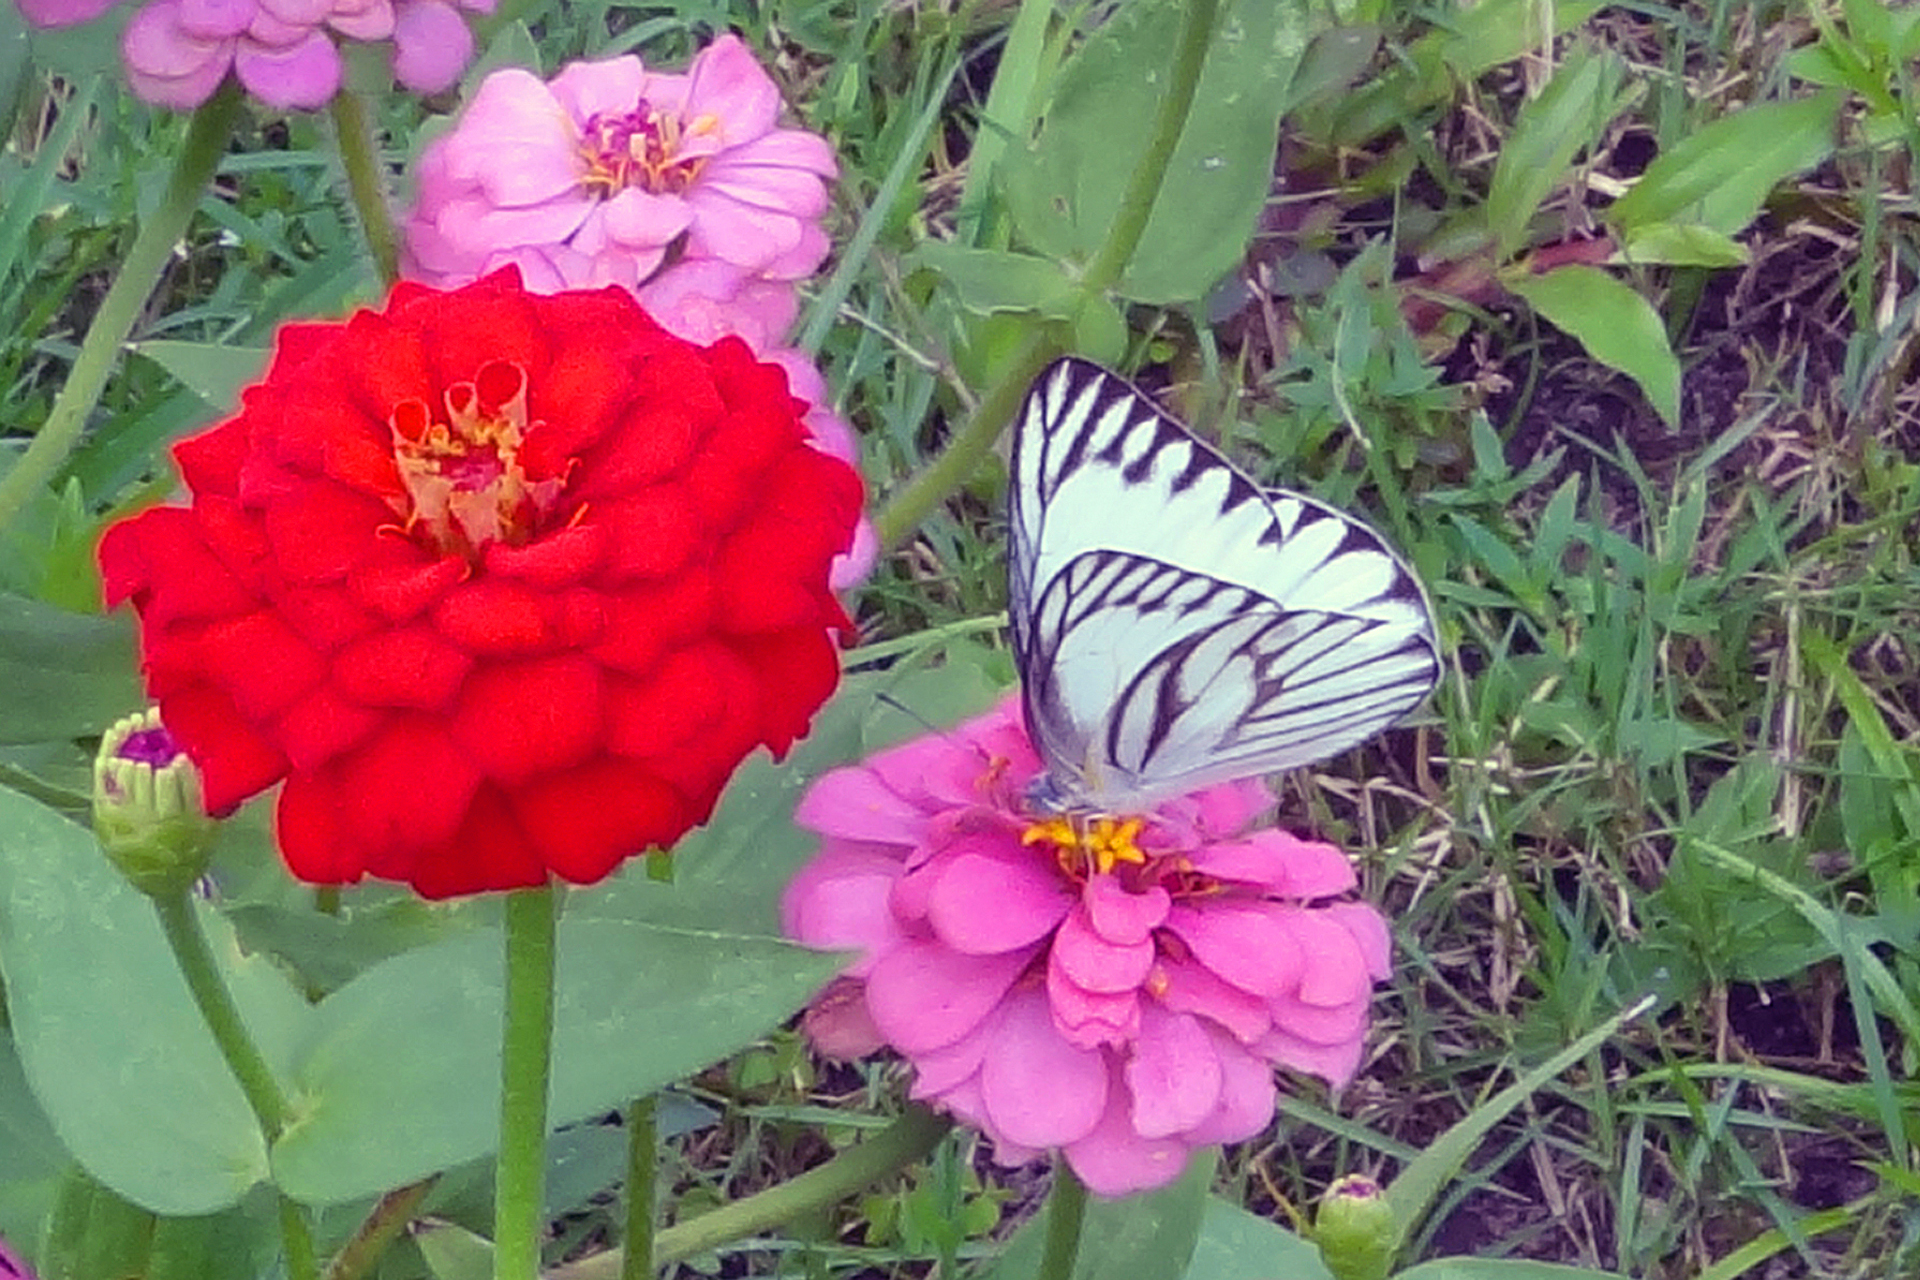
butterfly, flower, flowering plant, plant, petal, zinnia, pink, botany, pollinator, insect, common zinnia, moths and butterflies, dianthus, pink family, annual plant, wildflower, herbaceous plant, pieridae, perennial plant